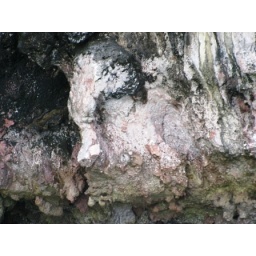
Thailand has many natural rock formations. The Thai's believe that the water naturally formed unique animal shapes in the rocks.